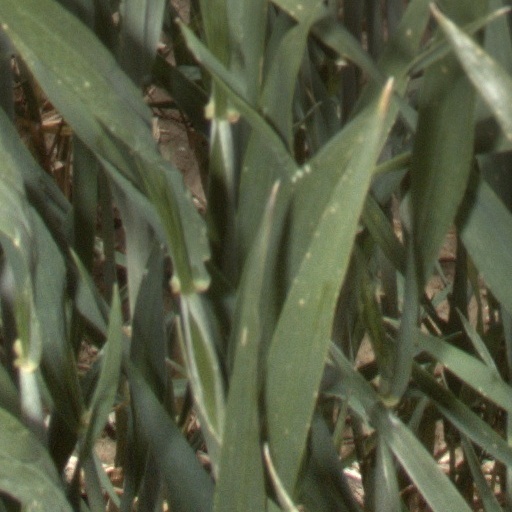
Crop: wheat